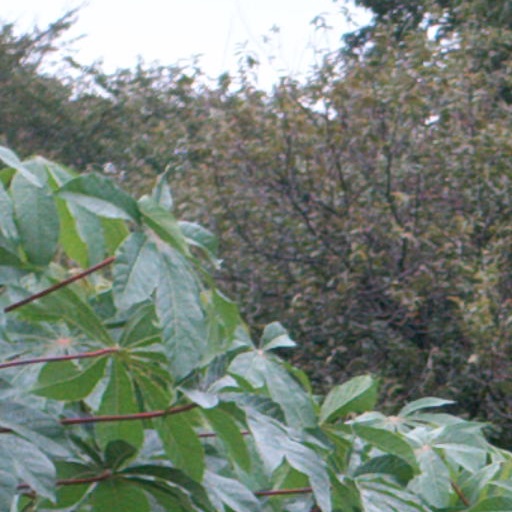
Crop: cassava